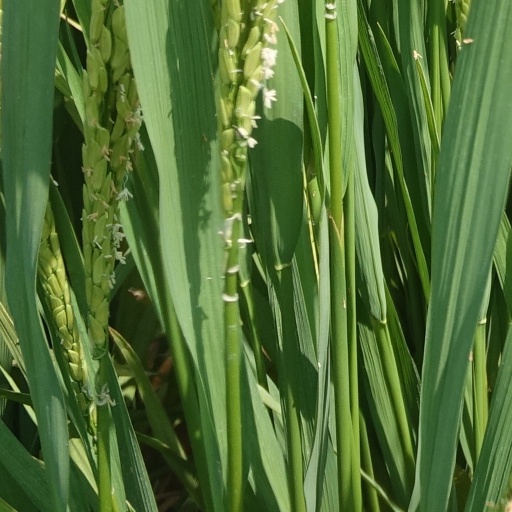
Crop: rice